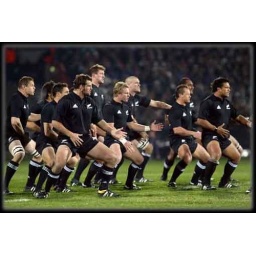
boys in black